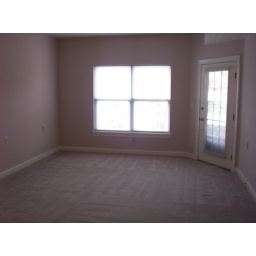
Living room shot while standing in dining room area